Life clock

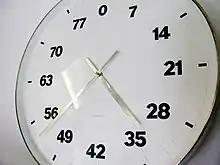
Life Clock 2 by Bertrand Planes

The Life Clock is a concept by Bertrand Planes that is marked in sevens up to eighty-four, with a mechanism slowed down 61,320 times. Each number represents a year, and a full rotation is made each 84 years (12x7=84). This was the maximum average lifespan in Europe in 2006. The numbers on a Life clock are 7, 14, 21, 28, 35, 42, 49, 56, 63, 70, 77, and 0.